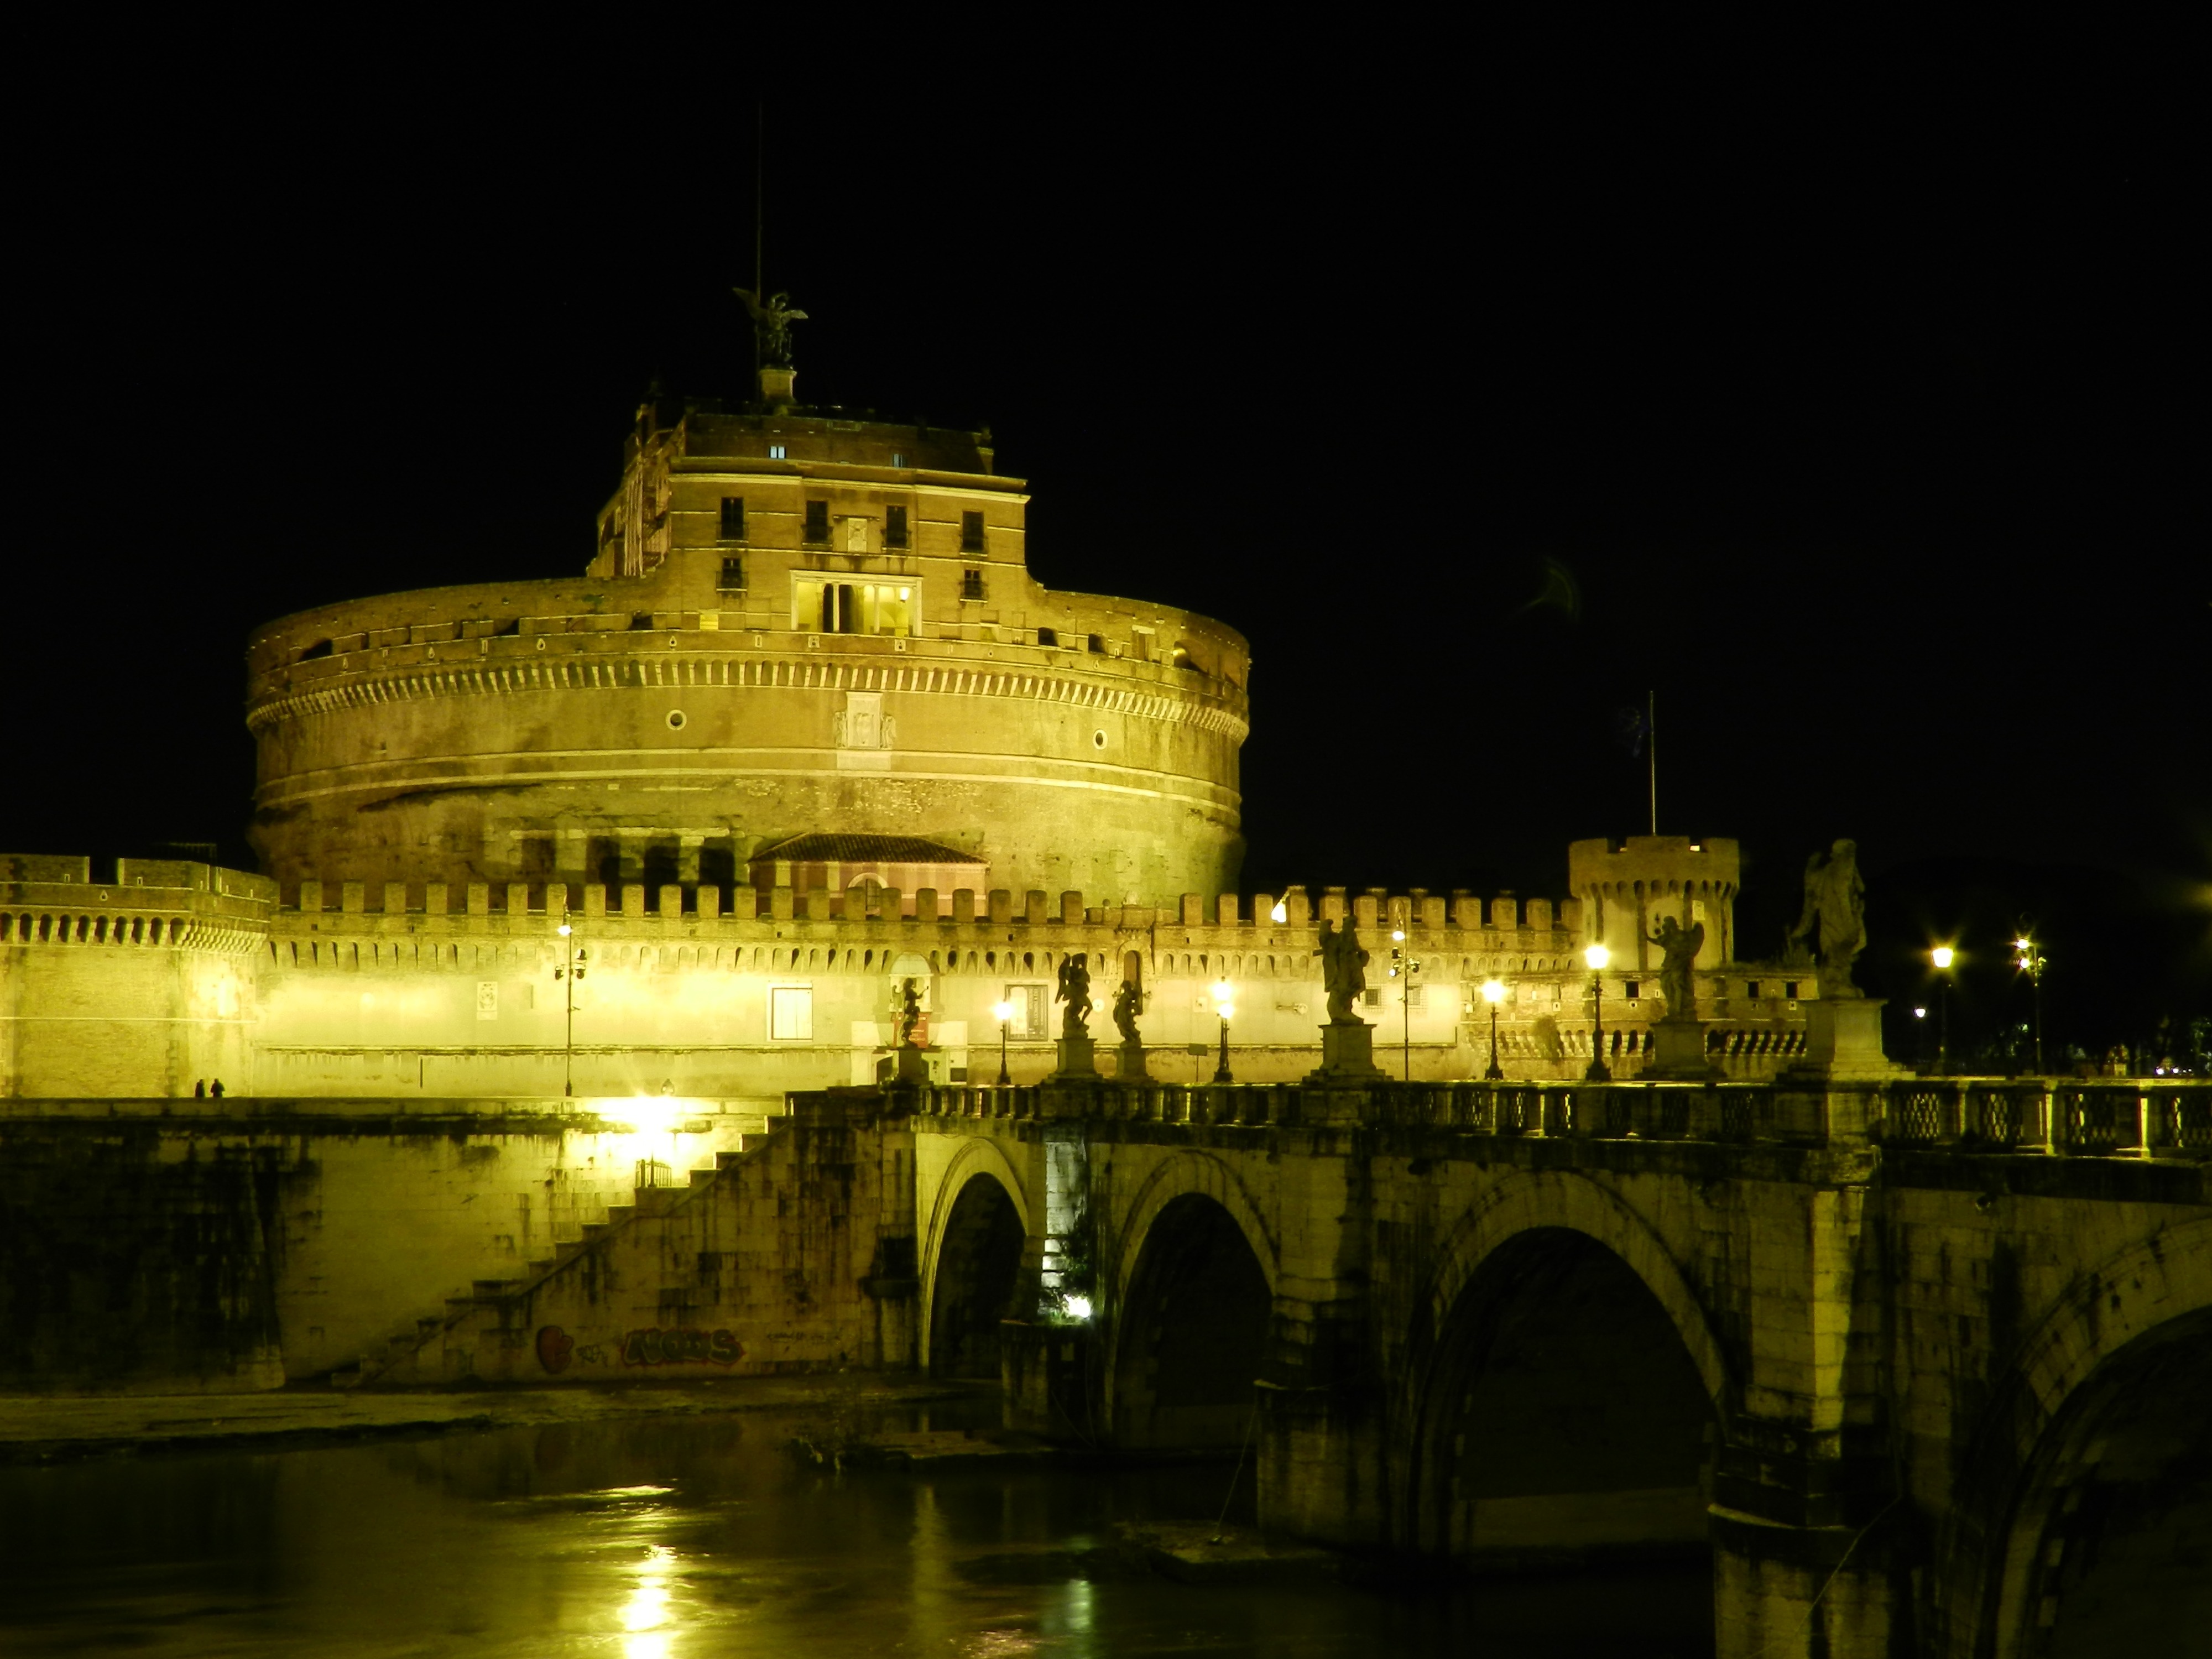
night, palace, cityscape, dusk, evening, reflection, castle, landmark, darkness, tiber river, human settlement, san angelo